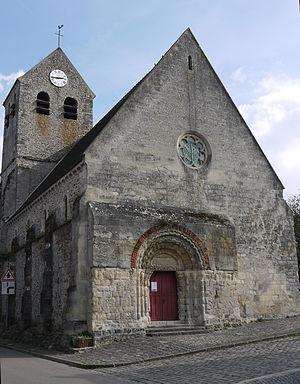
Église Saint-Médard d'Epaux-Bézu
Épaux est une localité d'Épaux-Bézu, dont elle est le chef-lieu, et une ancienne commune française, située dans le département de l'Aisne en région Hauts-de-France.
Épaux-Bézu est une commune française située dans le département de l'Aisne, en région Hauts-de-France.
Cet article recense les monuments historiques du sud de l'Aisne, en France.